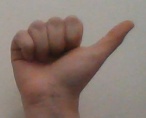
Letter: dhad